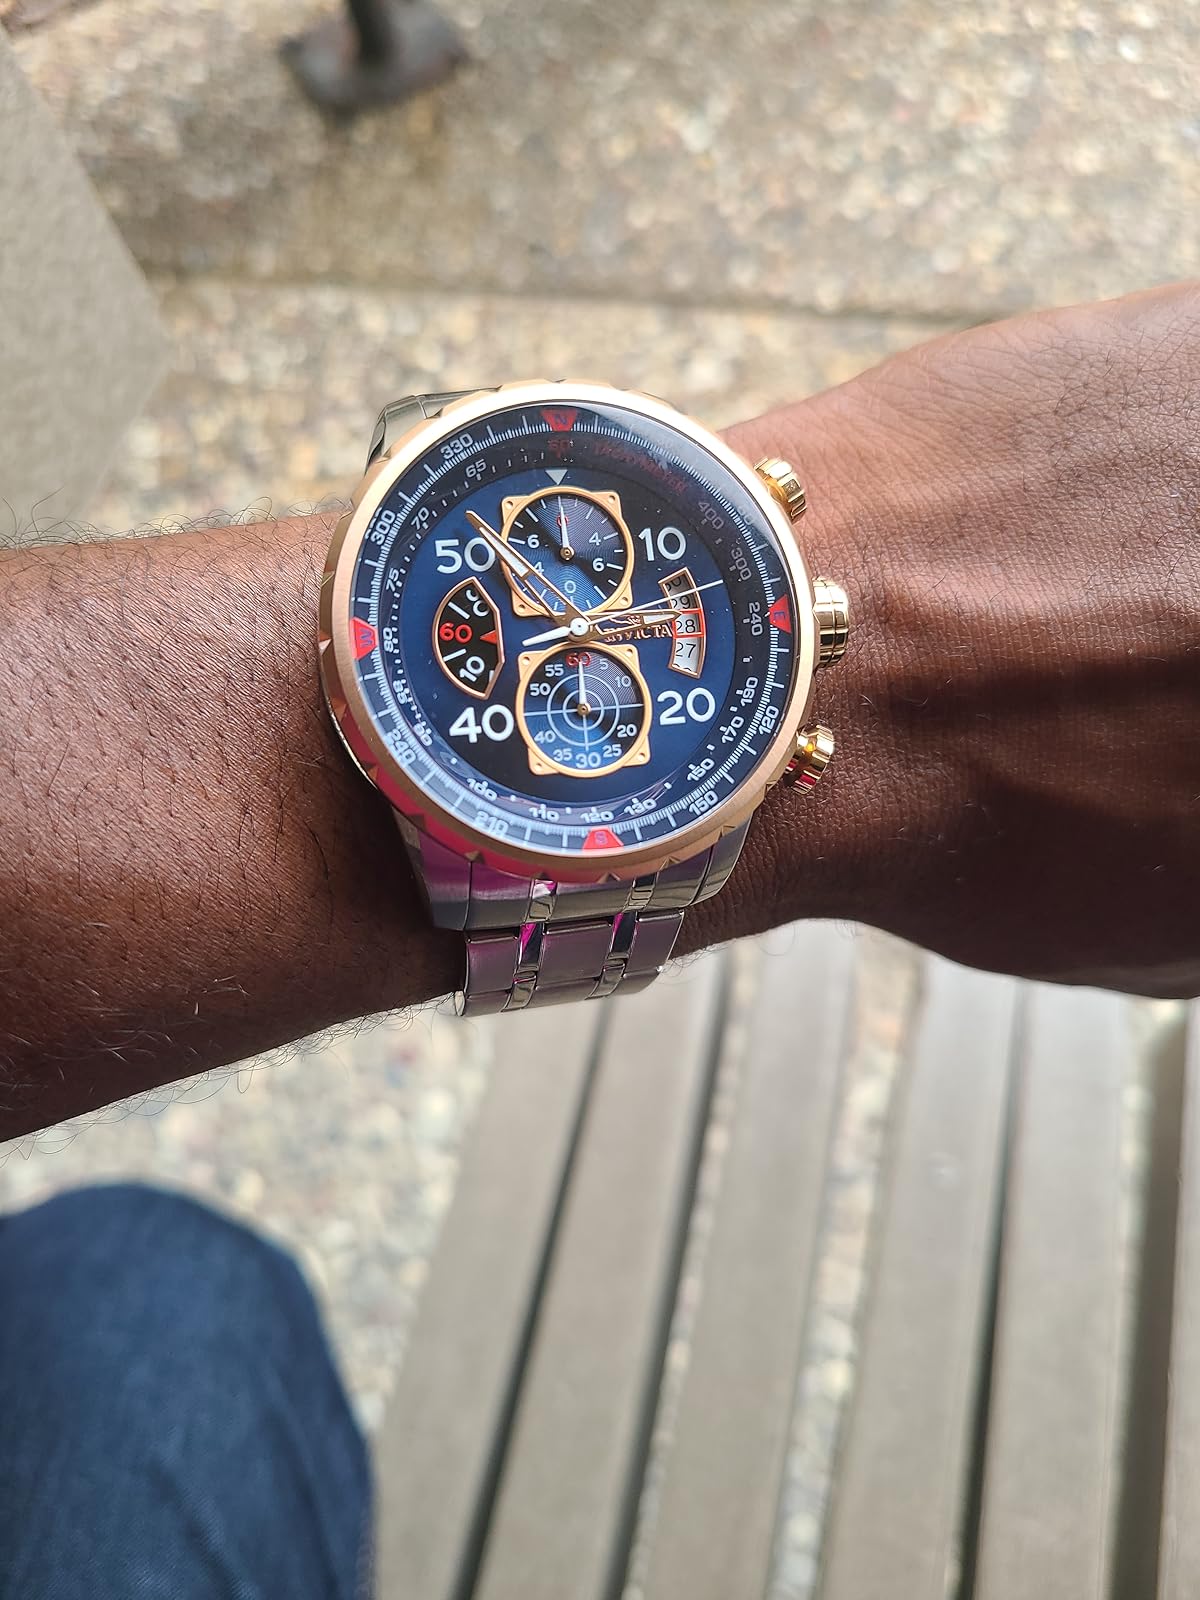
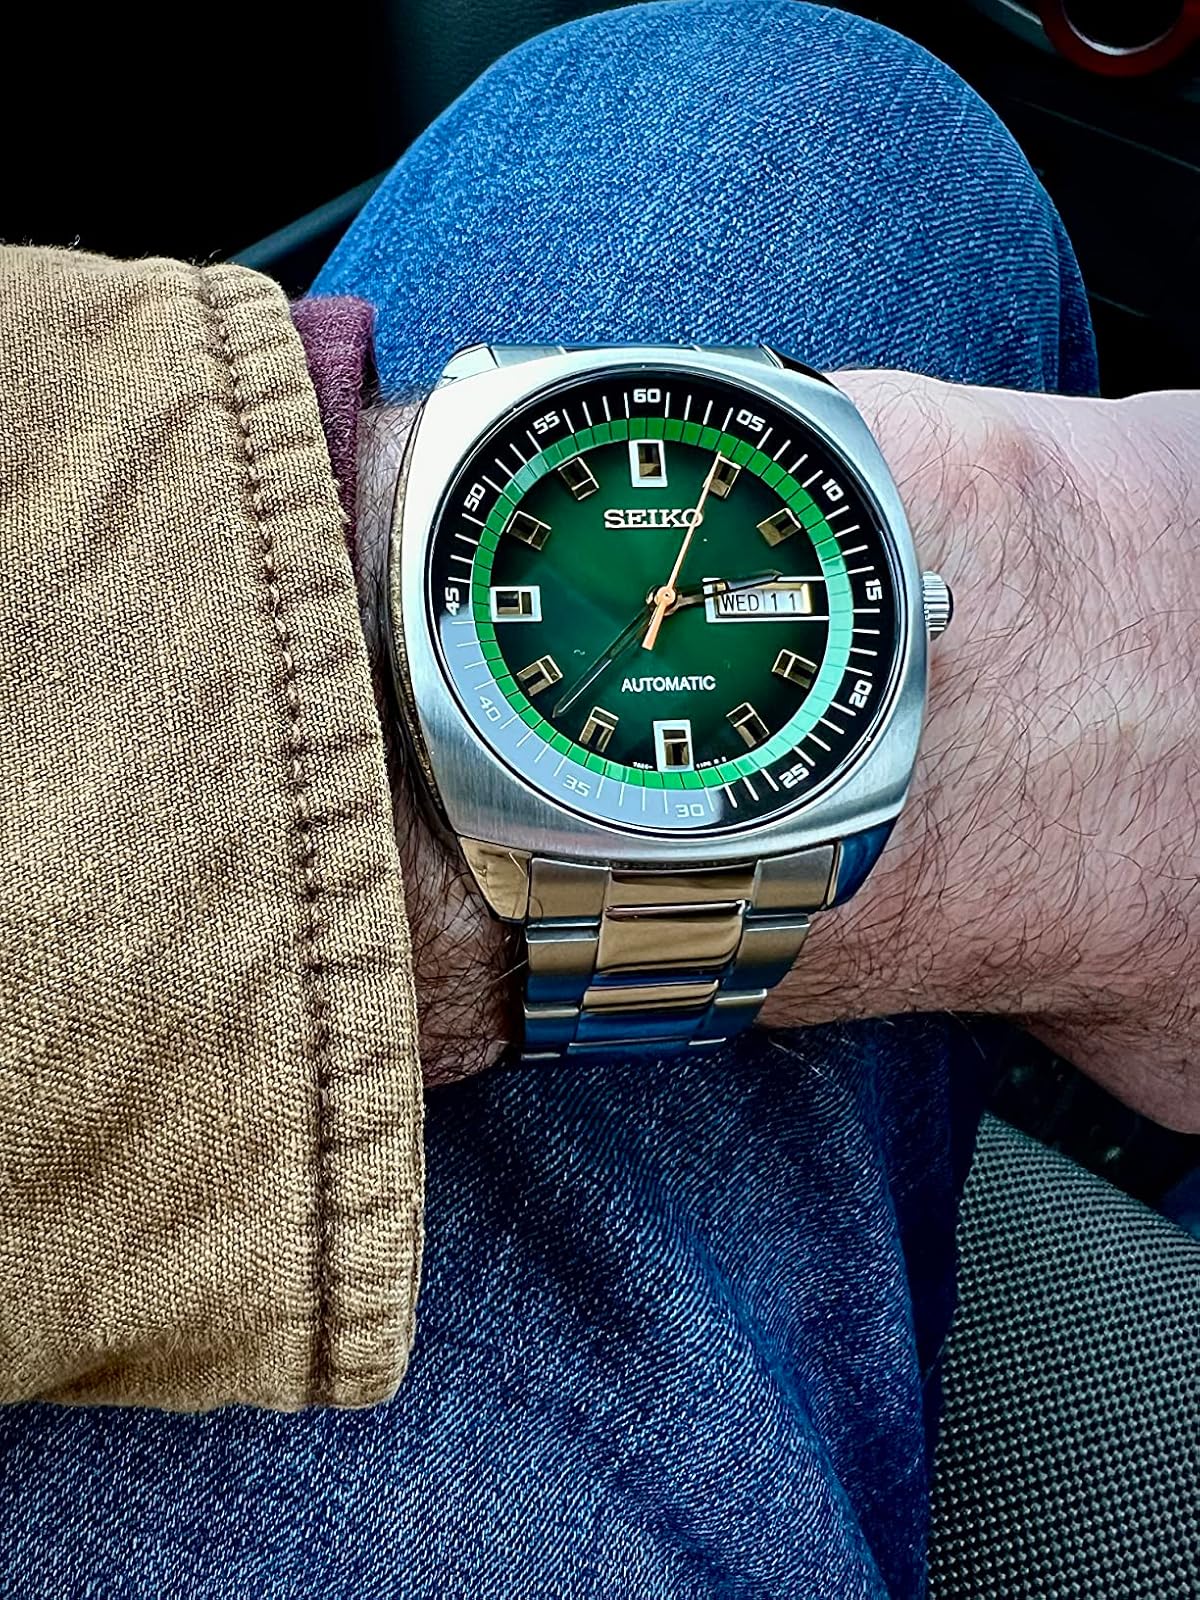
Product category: accessories_watch
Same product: no